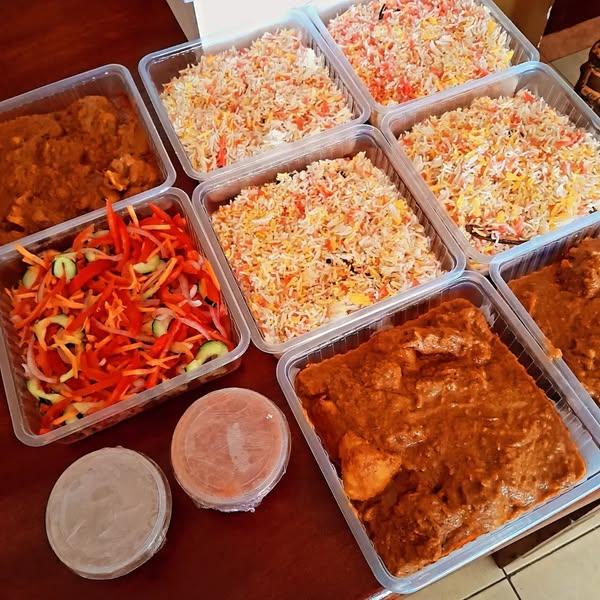
Hivi ni vyakula vya aina mbalimbali vilivyopikwa kuwekwa kwenye mikebe juu ya meza. Kuna nyama, wali, mchuzi, kachumbari, chupa mbili zilizofunikwa.